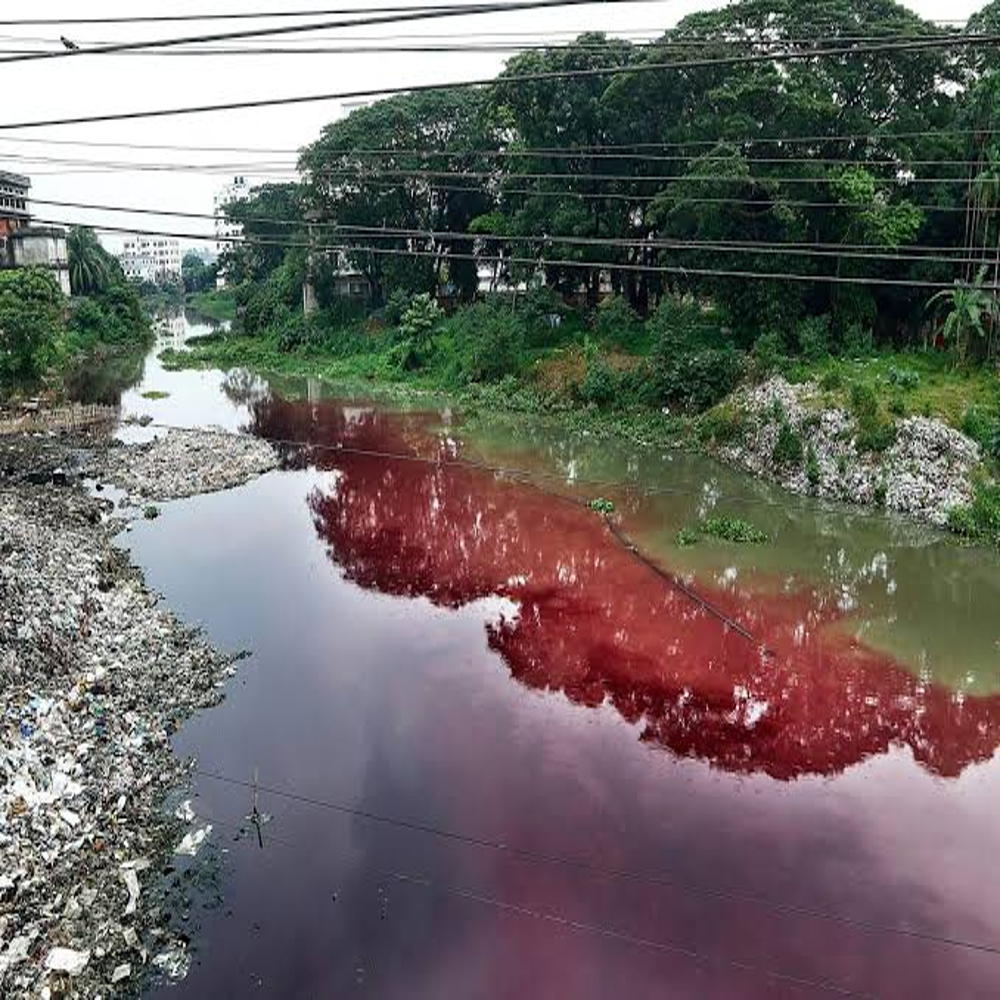
Body of water present: yes
Land polluted: no
Water polluted: yes
Pollution percentage: 90%